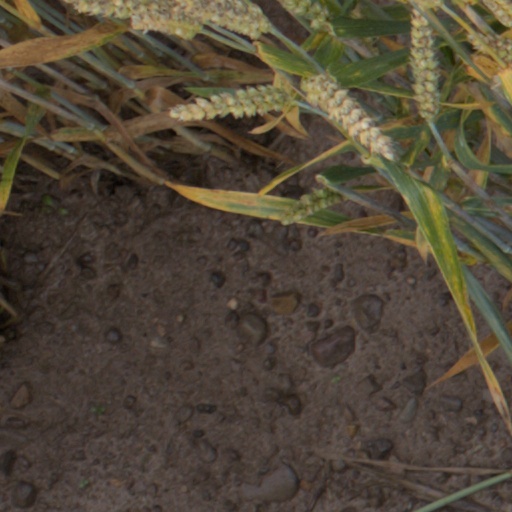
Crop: wheat